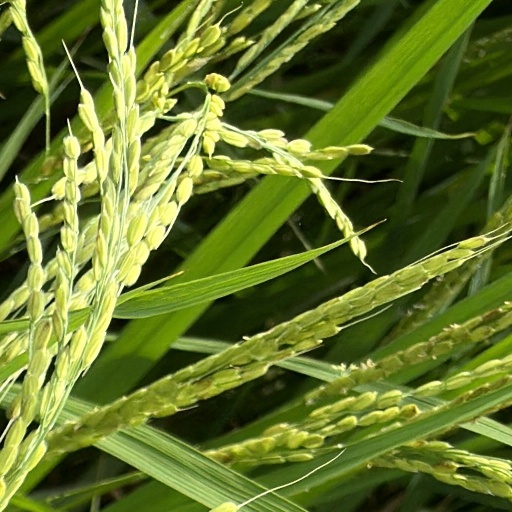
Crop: rice